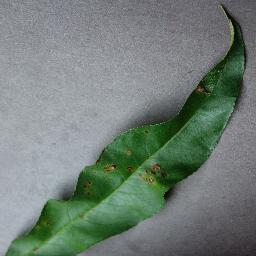
Label: Peach___Bacterial_spot